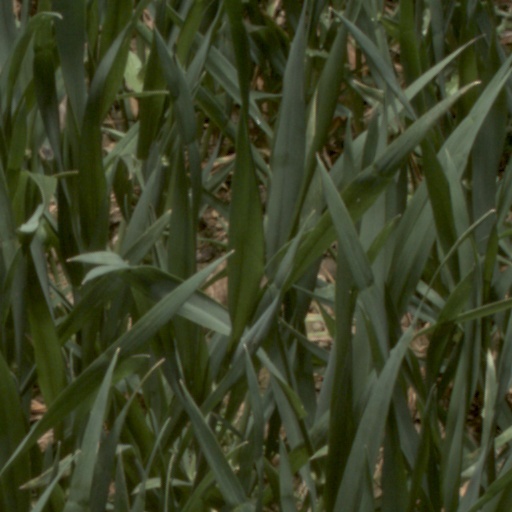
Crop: wheat